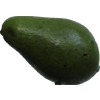
Label: green_avocado